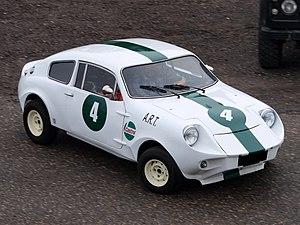
Marcos est un constructeur d'automobiles anglais fondé en 1959 et disparu en 2007. La marque, dont le nom est formé à partir des premières lettres des noms de ses fondateurs Jem Marsh et Frank Costin, est spécialisée dans la production de modèles sportifs dont l'efficacité lui permettront d'acquérir une certaine notoriété dans le milieu de la compétition.
La Mini Marcos est une automobile sportive basée sur la Mini, construite entre 1965 et 1970 par le constructeur britannique Marcos, de 1974 à 1981 par D & H Fibreglass Techniques, et de nouveau par Marcos de 1991 à 1996.